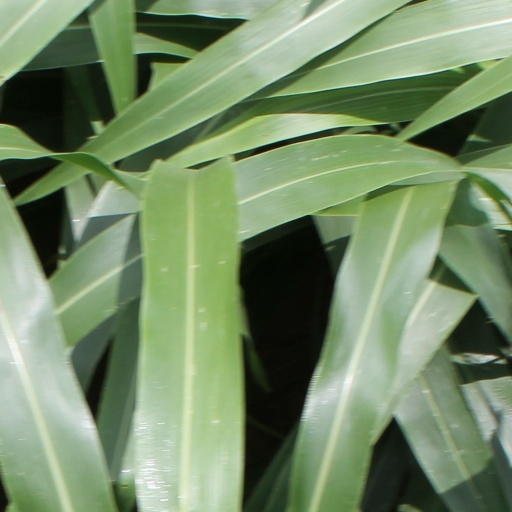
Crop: sorghum